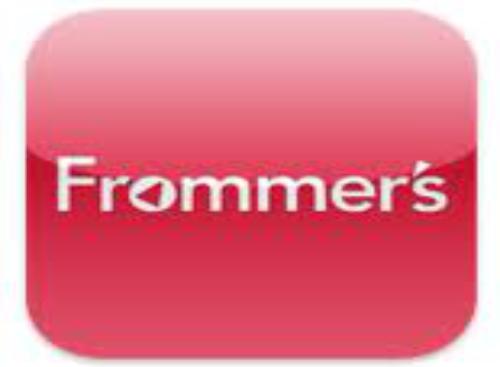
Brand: Frommer's
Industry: Necessities